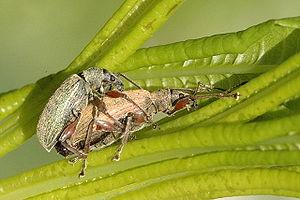
Phyllobius est un genre d'insectes coléoptères de la famille des Curculionidae.